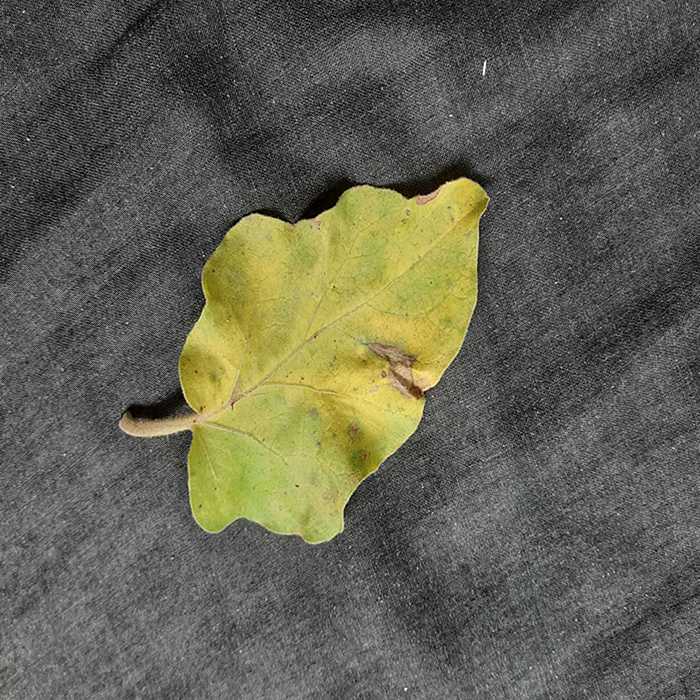
Plant: Eggplant
Label: Eggplant verticillium wilt